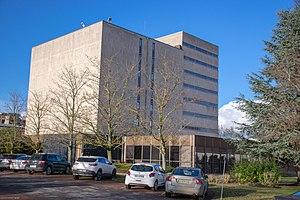
Ancien bâtiment des archives départementales de l'Aisne en décembre 2018.
Les archives départementales de l'Aisne sont un service du conseil départemental de l'Aisne, chargé de la gestion des archives publiques dans le département et de certaines archives produites dans le département de l'Aisne, l'un des départements de la région Hauts-de-France.